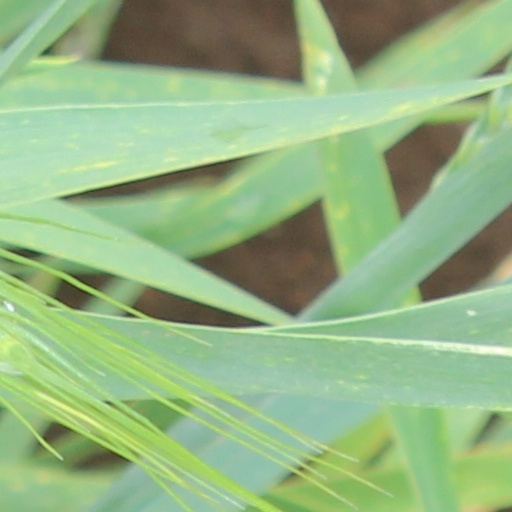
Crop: wheat